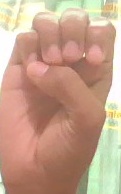
ASL sign: E